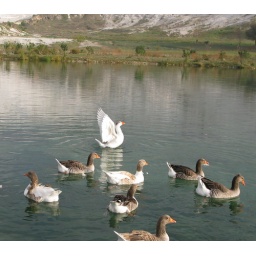
Ducks and a swan in the warm spring water